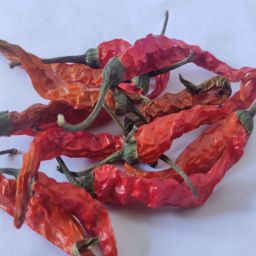
Crop: Chile Pepper
Quality: Dried